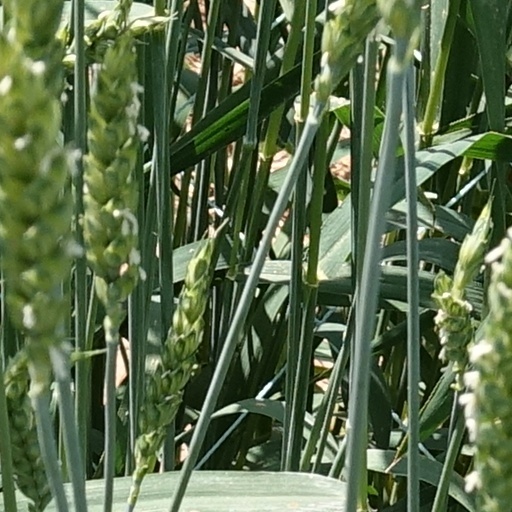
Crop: wheat